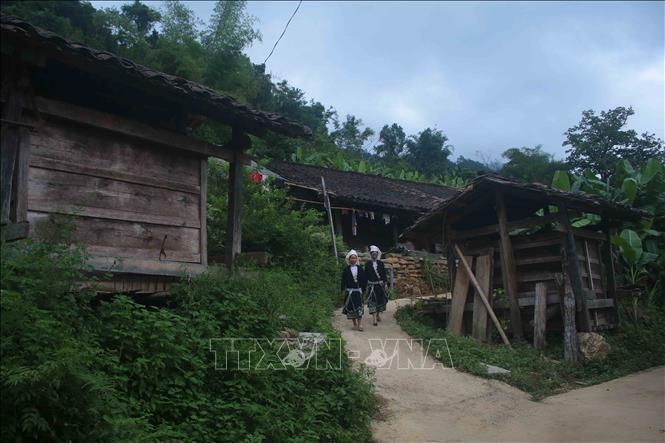
có những ngôi nhà gỗ xuất hiện ở hai bên của lối đi